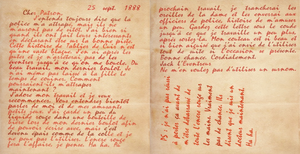
Capture d'écran du jeu Sherlock Holmes contre Jack l'Éventreur. Il s'agit d'un assemblage de deux captures d'écran relatives à la lettre ""Dear Boss"" bien connue des ripperologues."
Sherlock Holmes contre Jack l'Éventreur est un jeu vidéo d'aventure développé par Frogwares, sorti en France sur PC le 30 avril 2009. Le jeu a ensuite été porté sur Xbox 360 par le studio français Spiders le 19 novembre 2009. Étant le cinquième volet de la série « Sherlock Holmes » développée par Frogwares, le jeu est parfois désigné par les joueurs sous l'abréviation « Sherlock Holmes 5 » ou « SH5 ».
La lettre « Dear Boss » est un message reçu par la Central News de Londres le 27 septembre 1888, et dont l'auteur anonyme, qui a signé sous le surnom de Jack the Ripper, affirme être l'auteur de meurtres particulièrement violents survenus dans l'East End londonien le mois précédent. La lettre a été transmise à Scotland Yard le 29 septembre et a fait l'objet de publications dans la presse. Elle a eu un retentissement particulièrement prononcé, au point que le surnom Jack the Ripper dans celle-ci a été dès lors utilisé pour désigner le meurtrier à l'identité inconnue auquel ont été attribués cinq meurtres commis de la fin août à novembre 1888. Plusieurs pistes sur l'origine de la lettre ont été explorées, dont celle d'un journaliste ayant voulu profiter des meurtres commis quelques semaines auparavant pour créer un scandale par son intermédiaire, et ainsi augmenter les tirages de presse. La Central News Agency a considéré dans un premier temps cette lettre comme un canular.